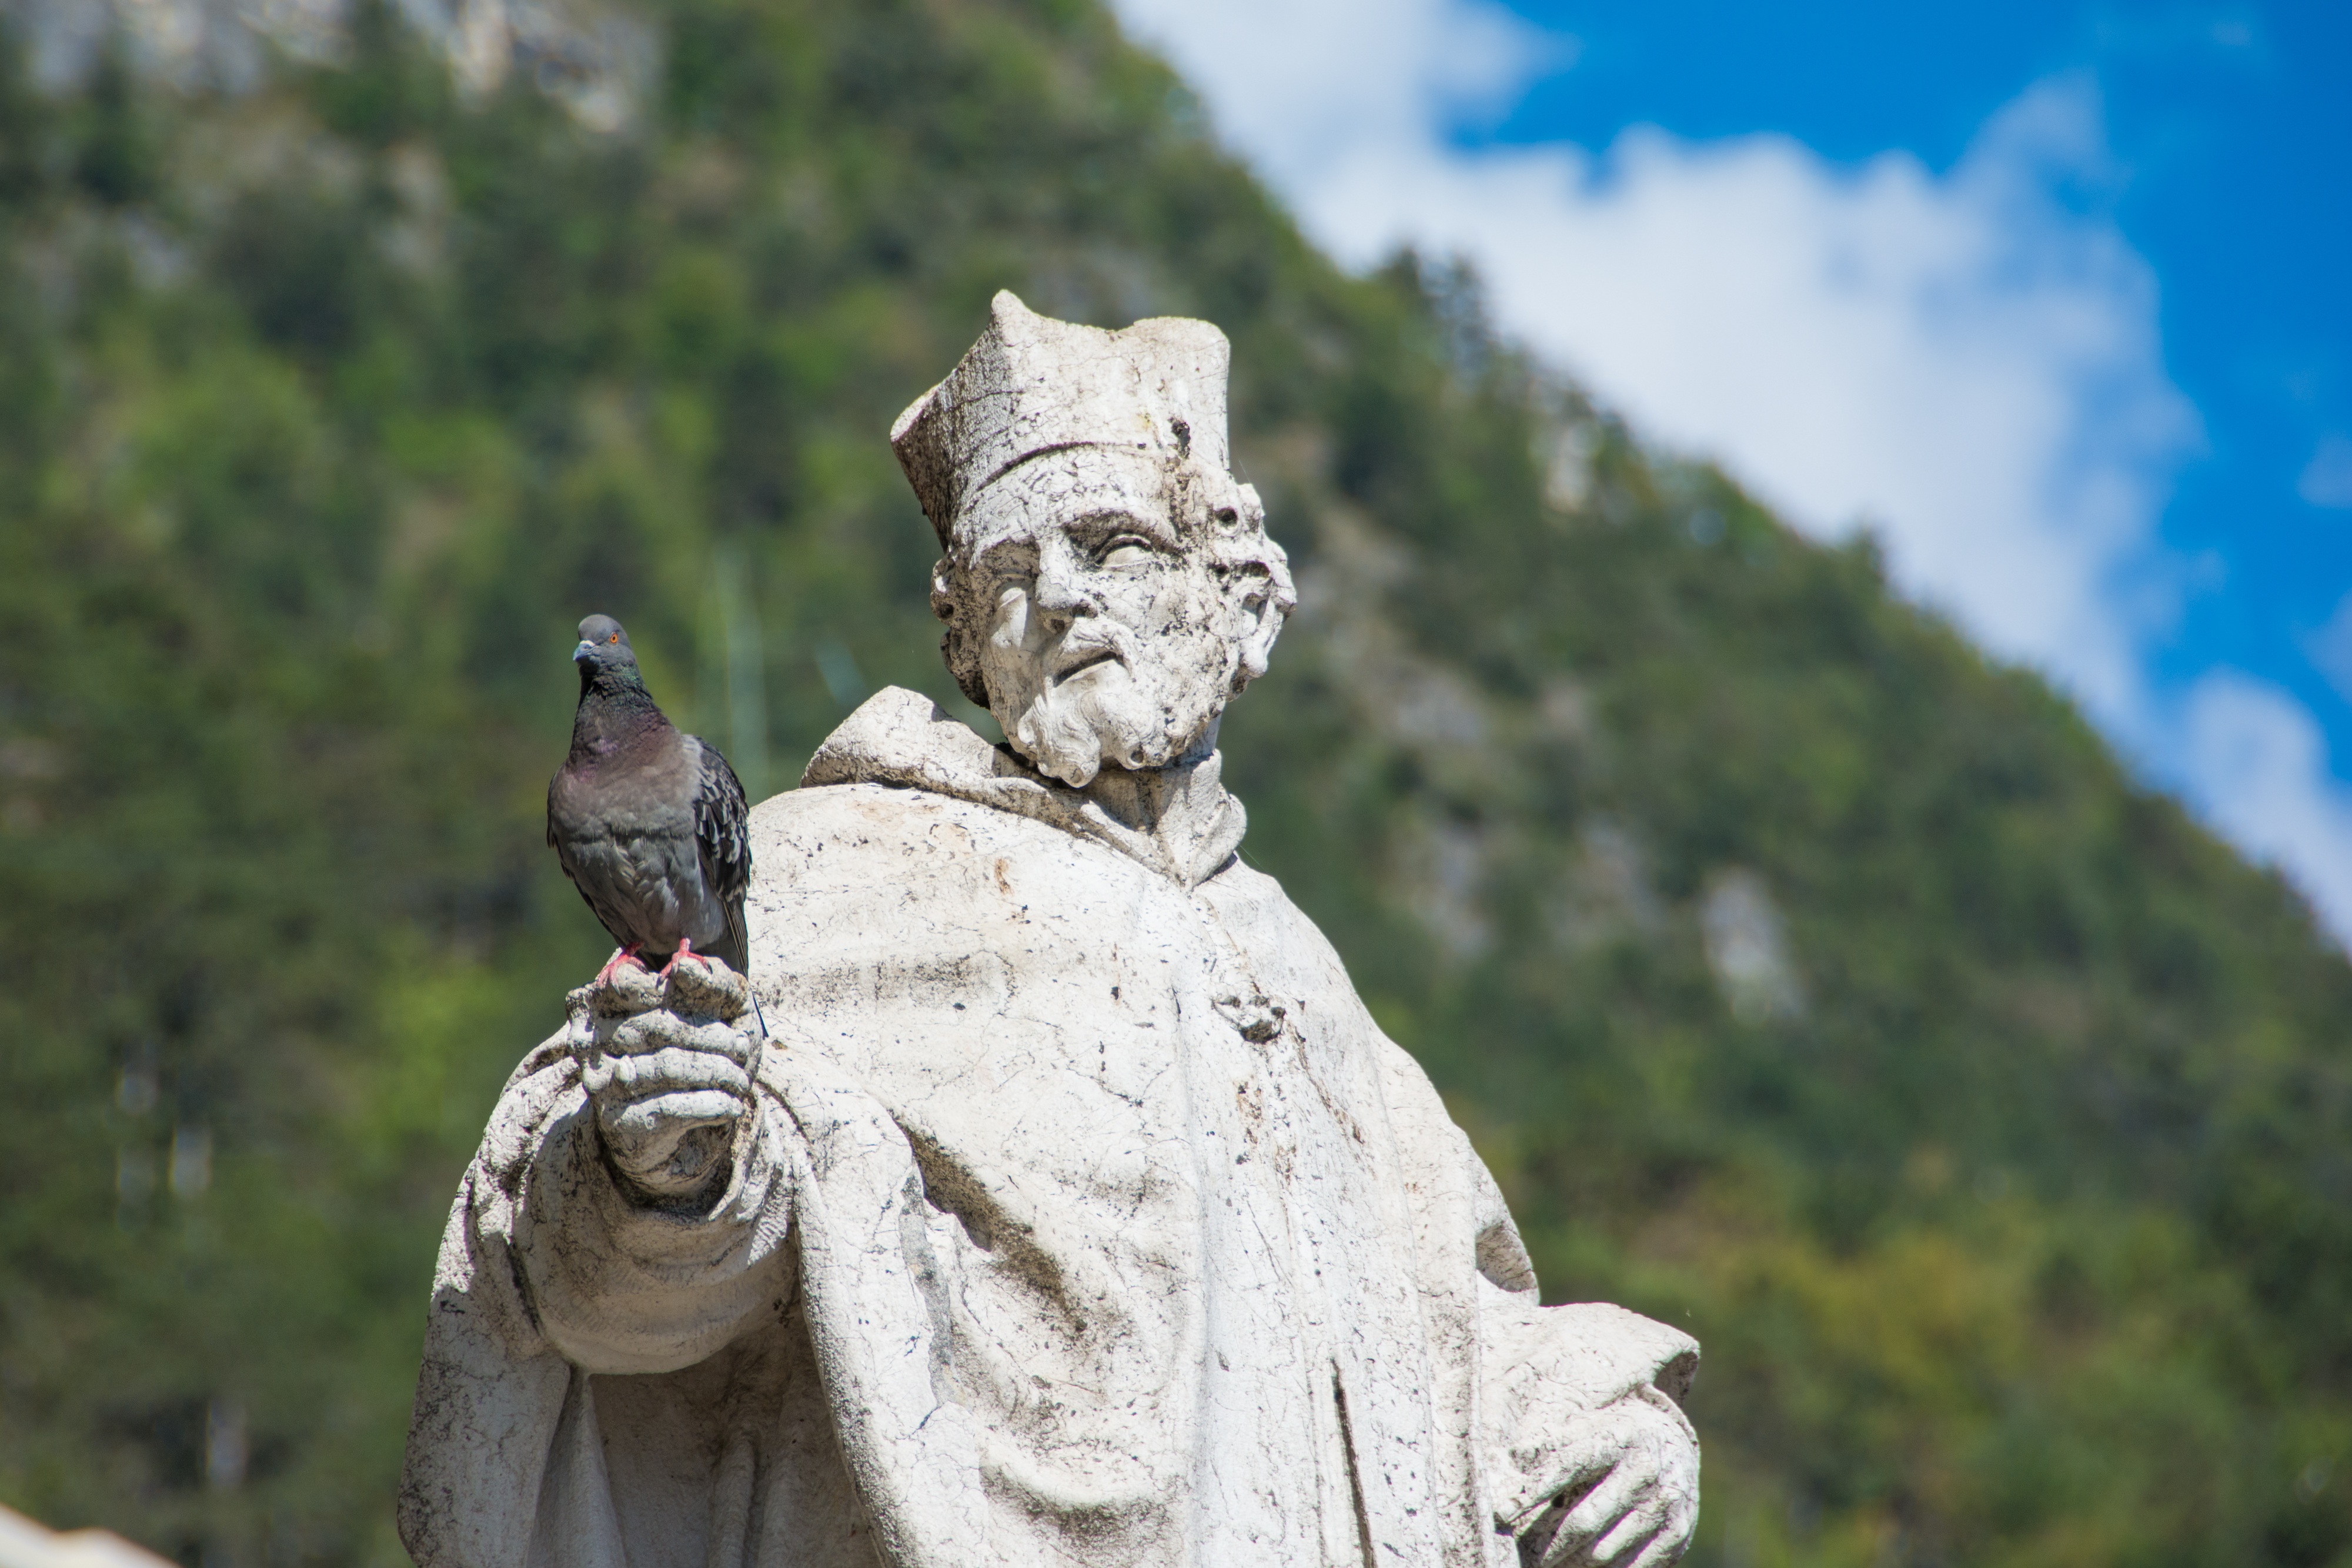
bird, view, monument, statue, rest, sculpture, art, temple, dove, break, ancient history